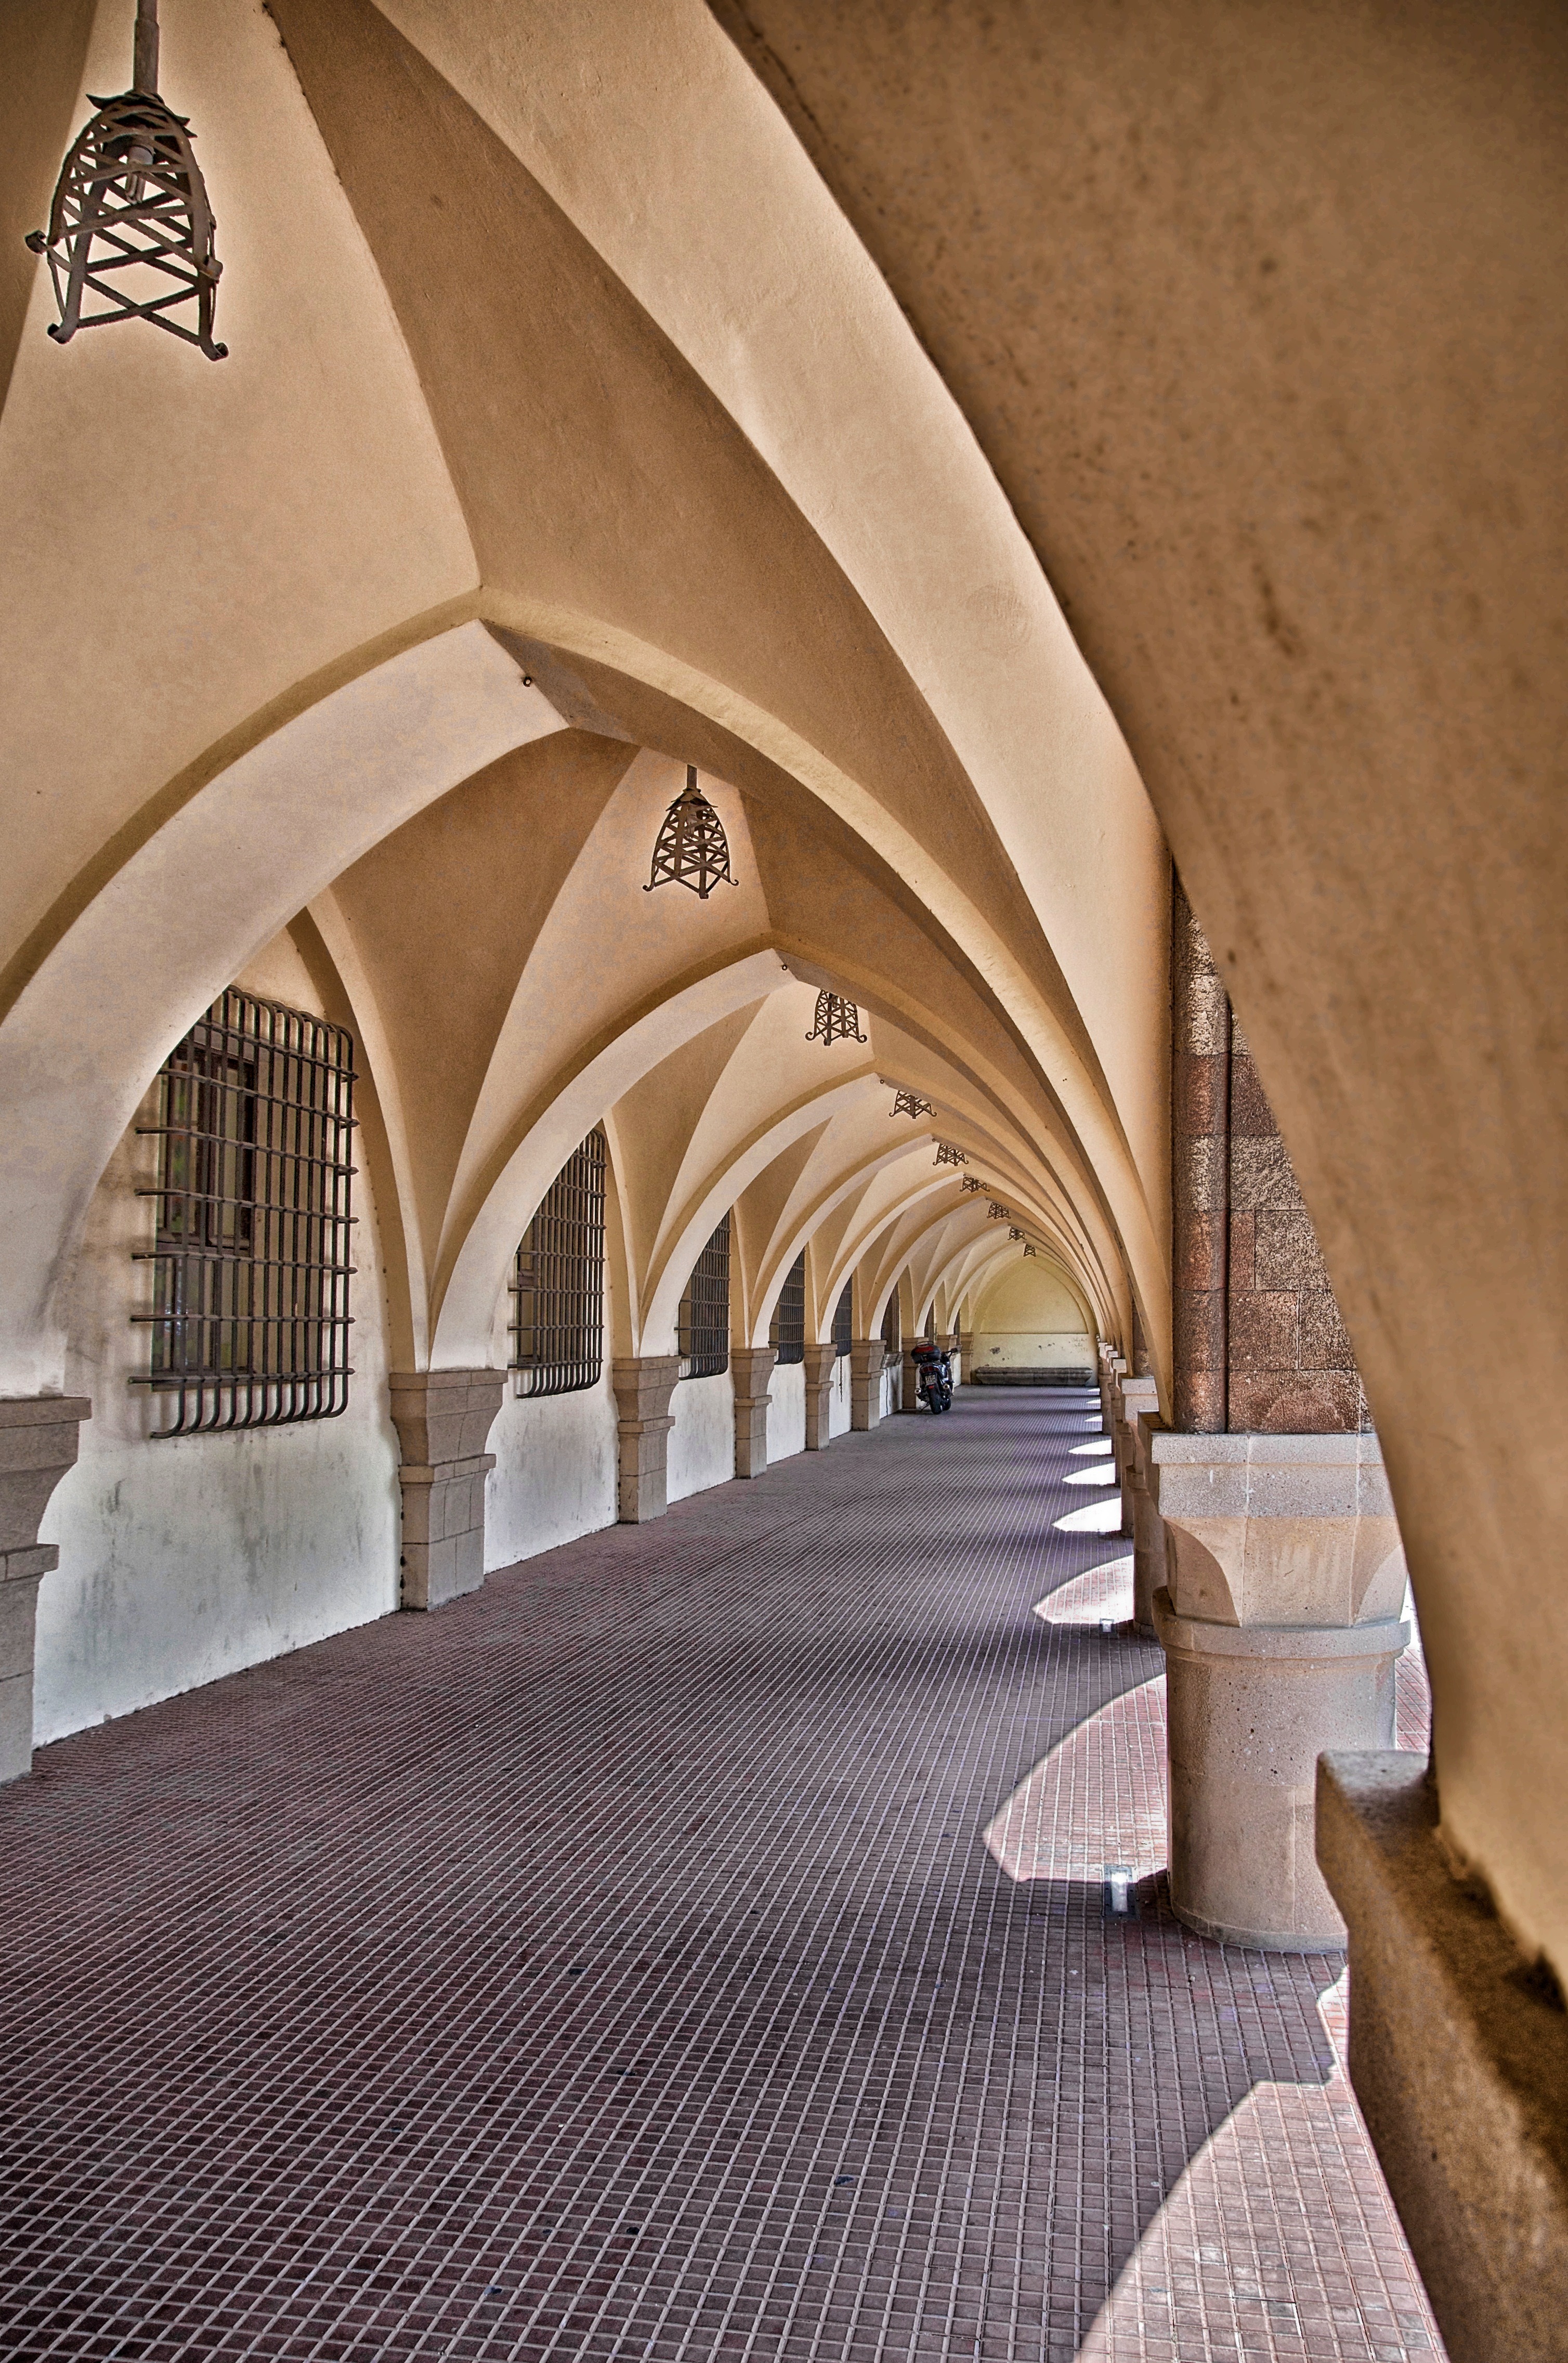
architecture, building, walkway, arch, landmark, interior design, hdr, stairs, symmetry, greece, portico, arcade, vault, rhodes, vaults